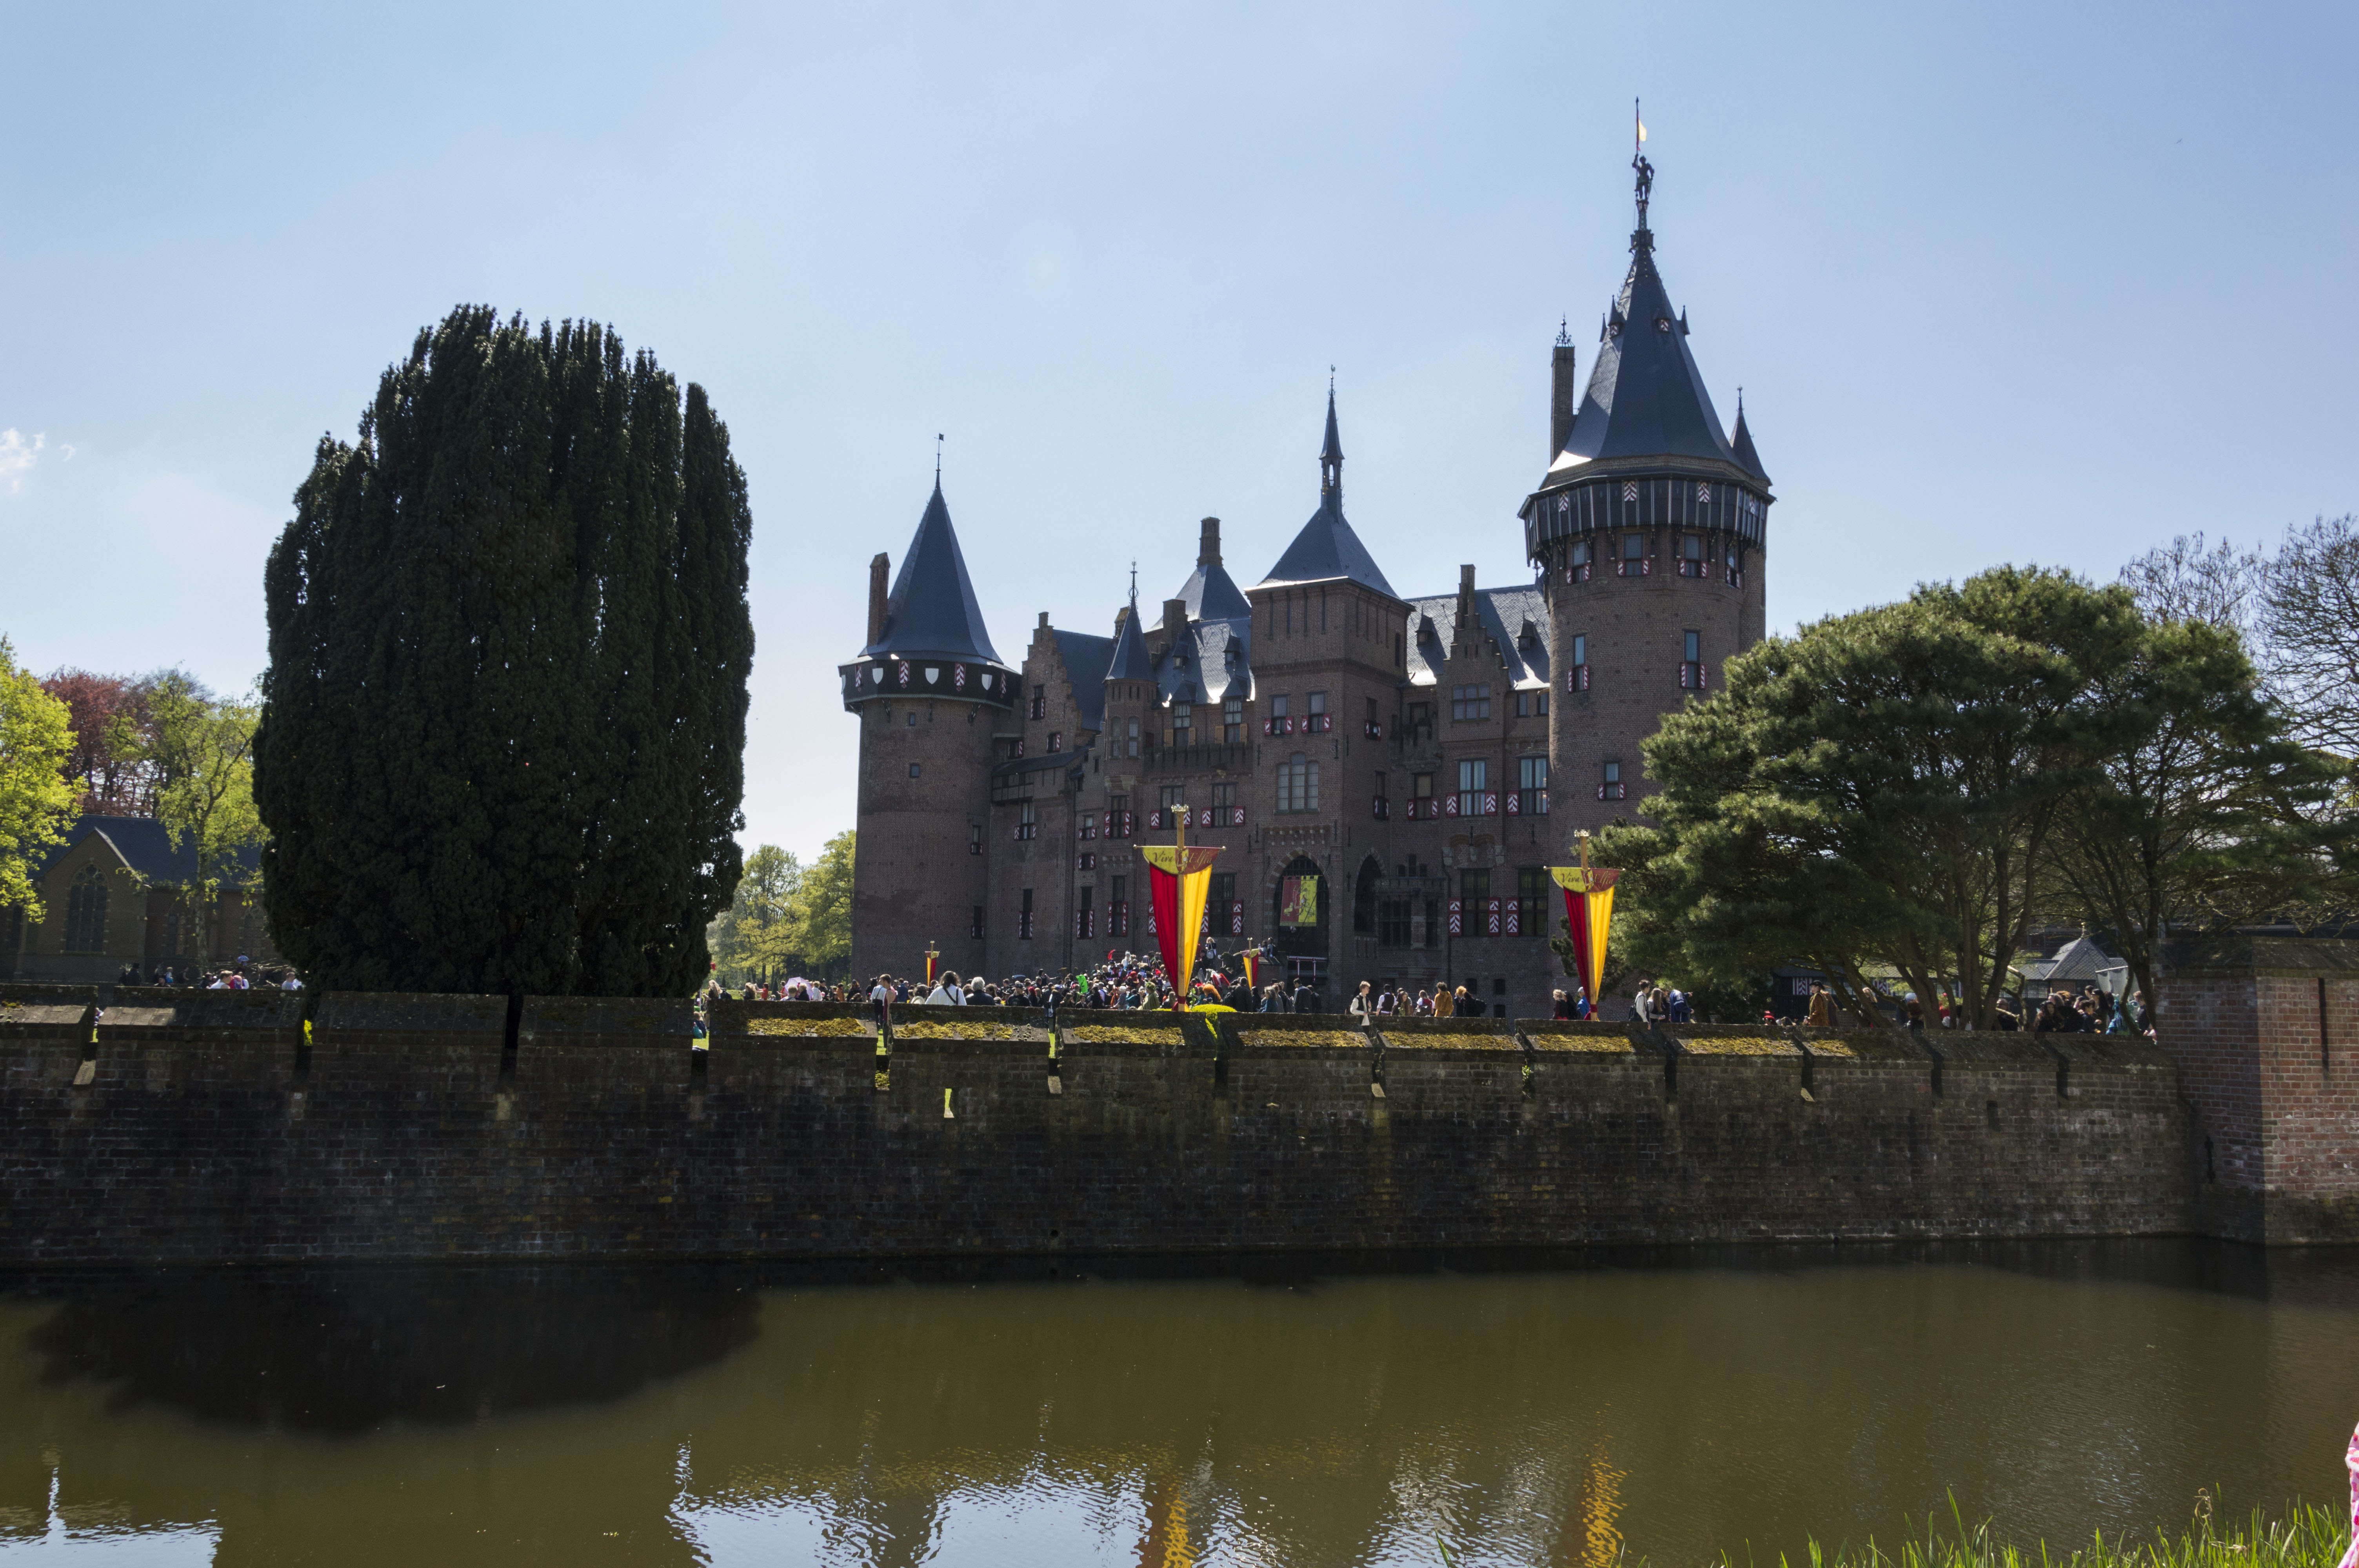
outdoor, people, photography, van, building, chateau, river, photo, reflection, park, castle, nikon, tourism, waterway, place of worship, cosplay, holland, festival, nederland, netherlands, de, fun, dutch, outdoorphotography, picture, photograph, fotos, foto, fotografie, pd, event, costume, kasteel, paulvandevelde, pdvandevelde, padagudaloma, dordrecht, nederlandinfotos, eventphotography, evenementenfotografie, pvdvfotografie, pdvandeveldedordrecht, nederlandsefotografie, dutchphotogaraphy, totallydutch, fotografienederland, hollandsefotografie, fotografieholland, velde, moat, haarzuilens, dehaar, elfia, eff, kasteeldehaar, elffantasyfair, elfiahaarzuilens, elfia2014, eff2014, tours, water castle